Royal Jordanian Air Force

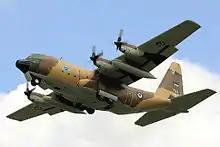
A C-130H Hercules fly over at the 2004 RIAT

The RJAF has been active in regional conflicts, notably in the fight against ISIS and other terrorist organizations in Syria. On 16 April 2014, Jordanian fighter jets conducted airstrikes on vehicles attempting to cross from Syria into Jordan. The following September, the RJAF joined U.S.-led Operation Inherent Resolve airstrikes against ISIS, marking Jordan's commitment to regional security.